Łosice

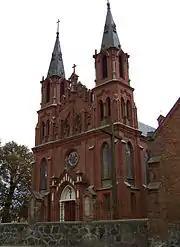
Saint Sigismund church

Łosice was first mentioned in 1264, as a medieval settlement from around the 11th–13th centuries; situated near the village of Dzięcioły. However, the location prevented the town's further development and in the late 15th and early 16th century, the community was moved to Łosice's present location.